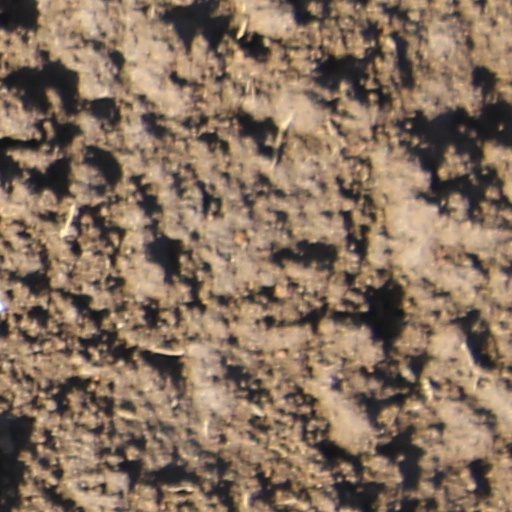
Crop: wheat